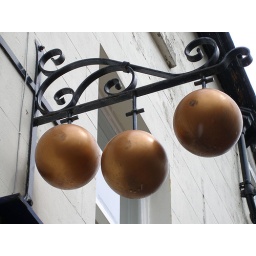
At the sign of the three golden balls, scene in Chestergate, Macclesfield.